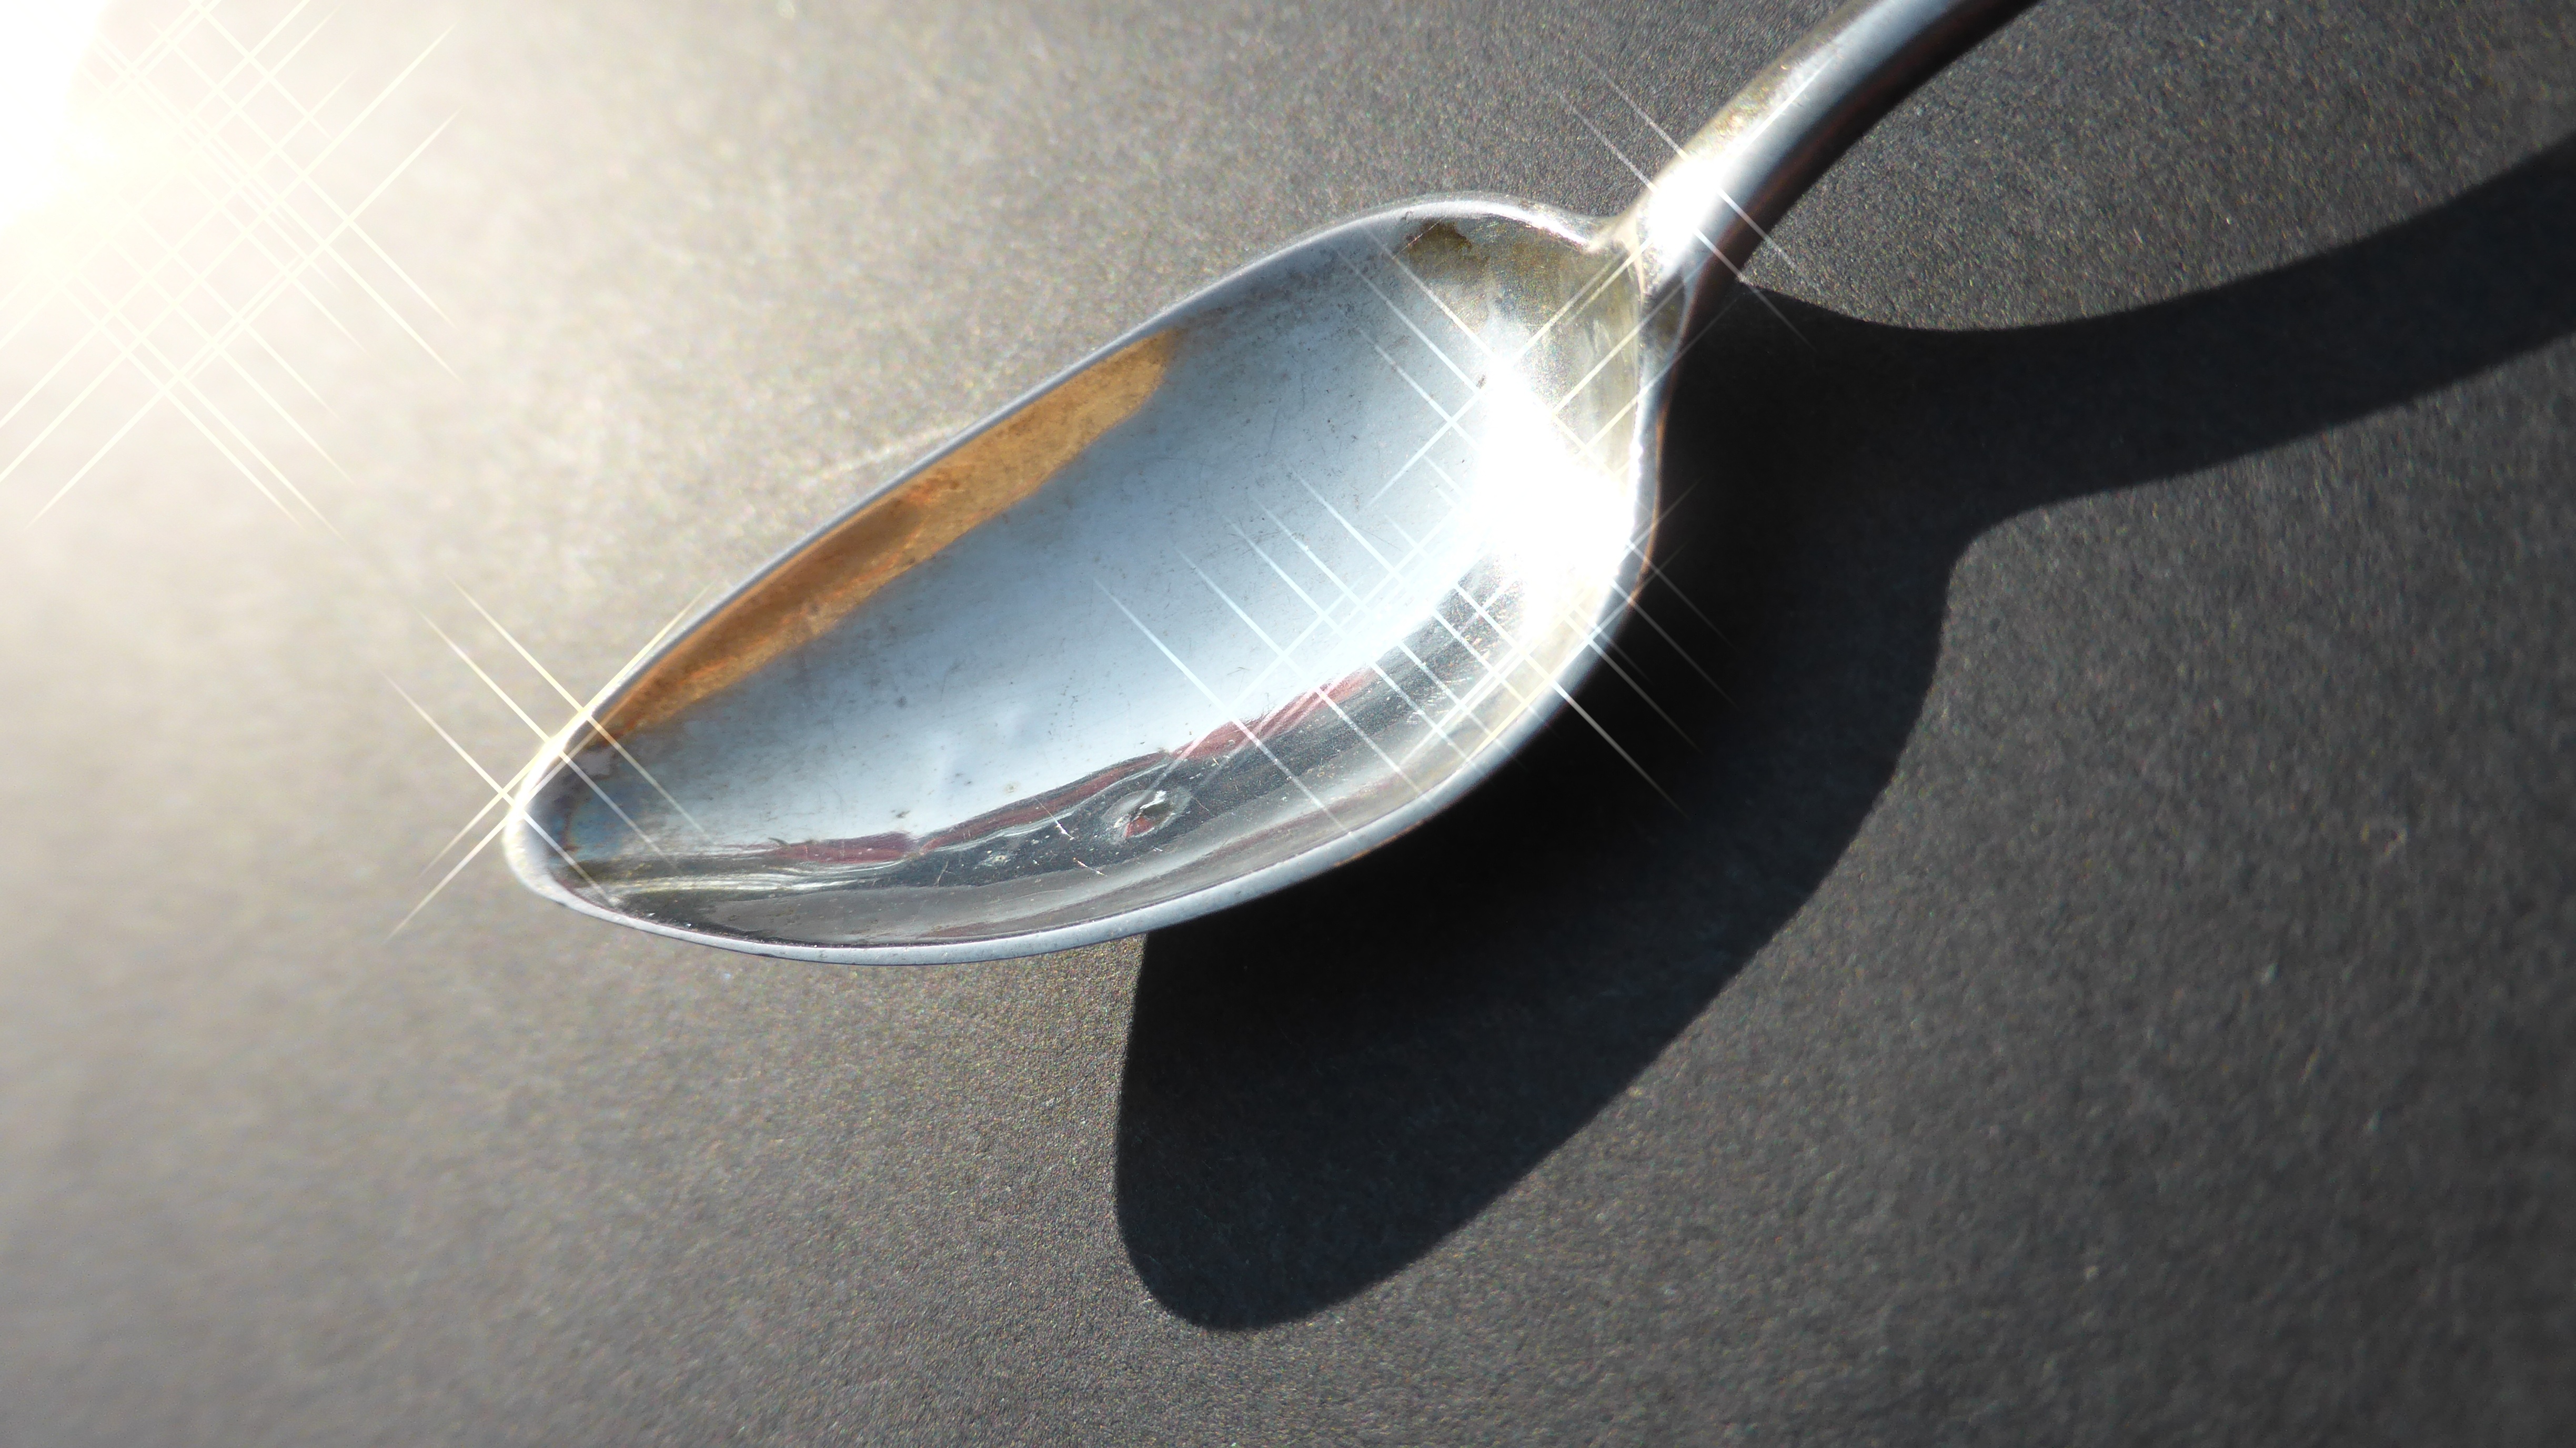
cutlery, wing, tableware, spoon, reflect, silver, shiny, silver spoon